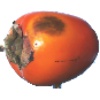
Label: Kaki 1